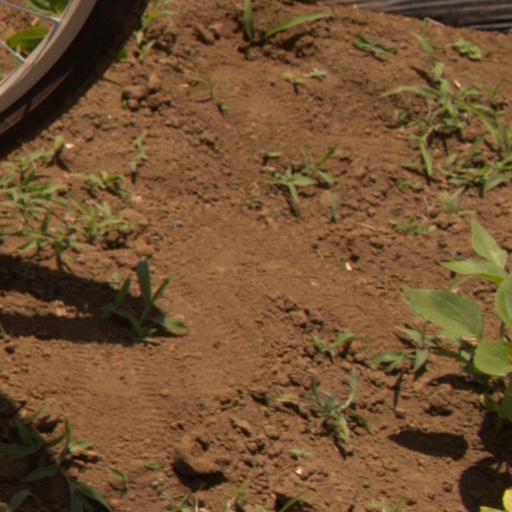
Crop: Jerusalem artichoke